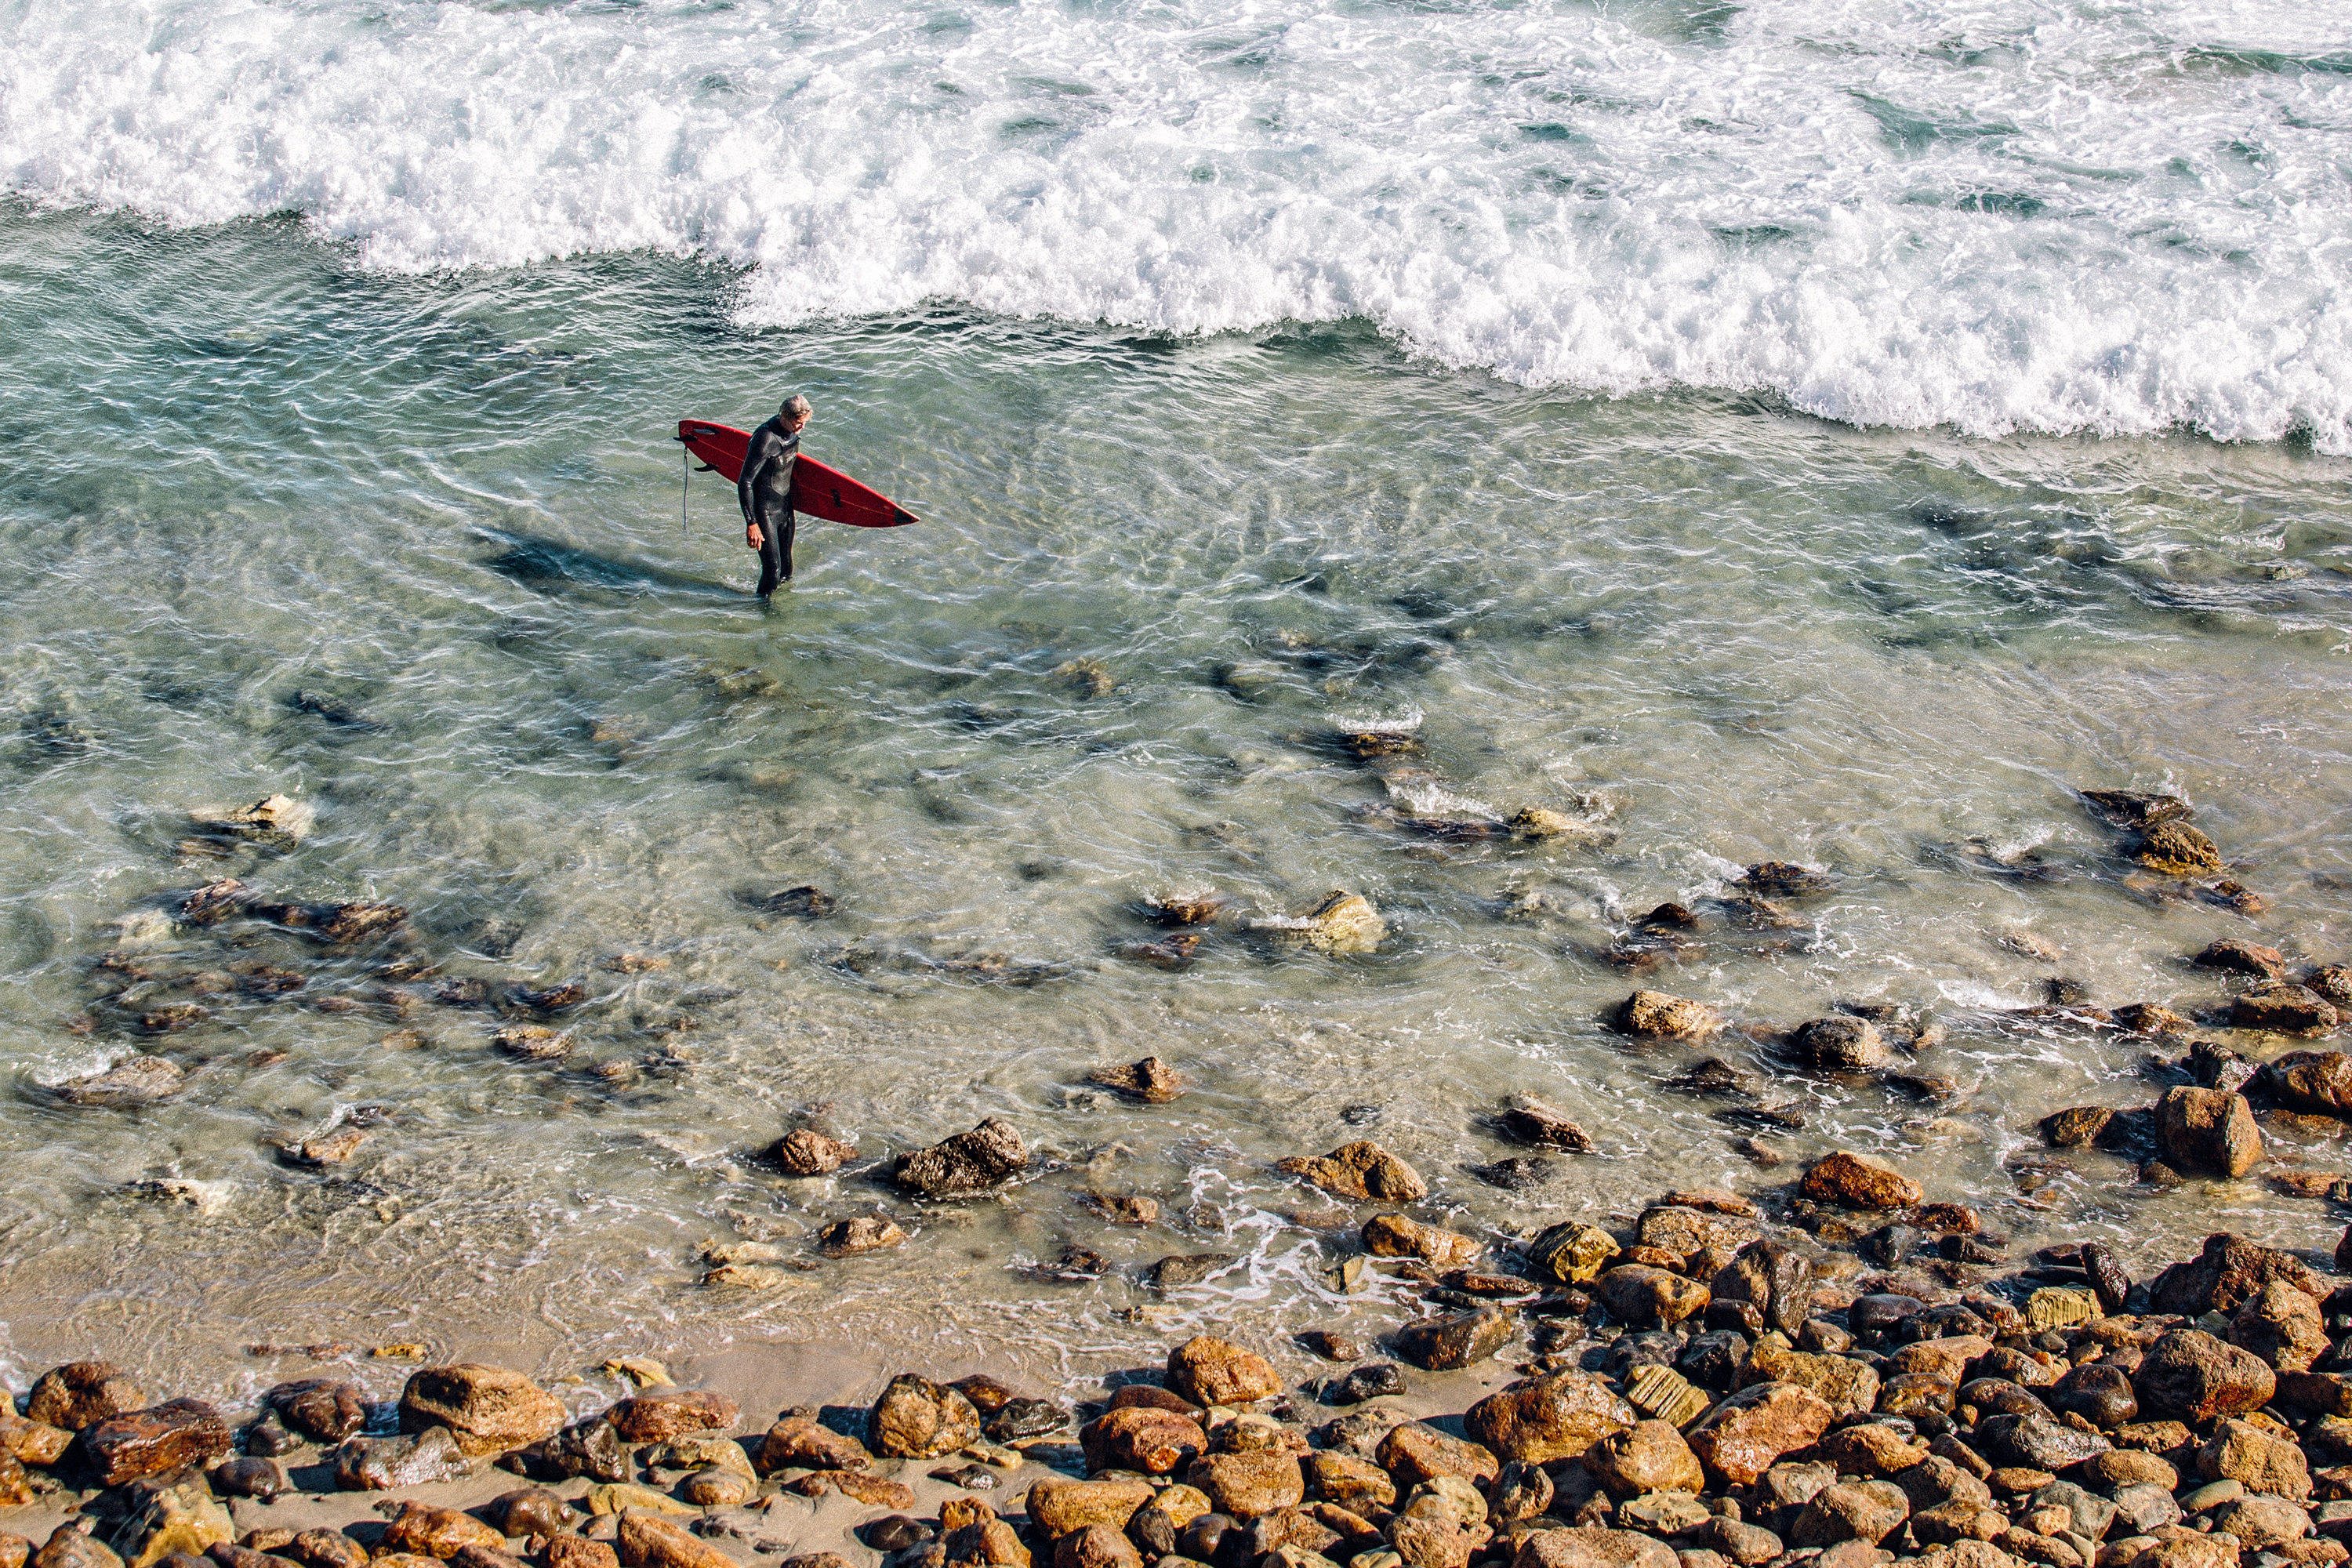
man, beach, sea, coast, water, sand, ocean, person, shore, wave, surfer, surfing, mudflat, wind wave